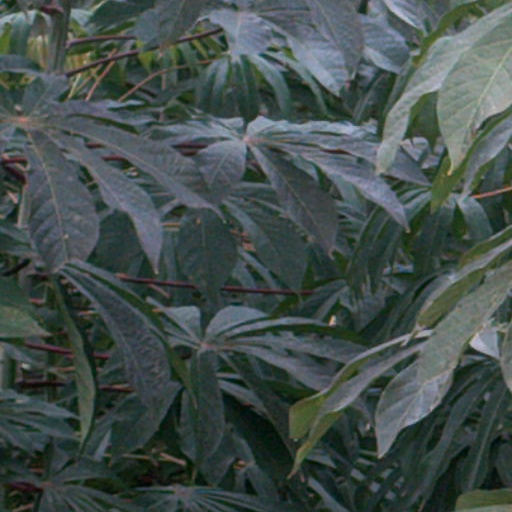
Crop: cassava